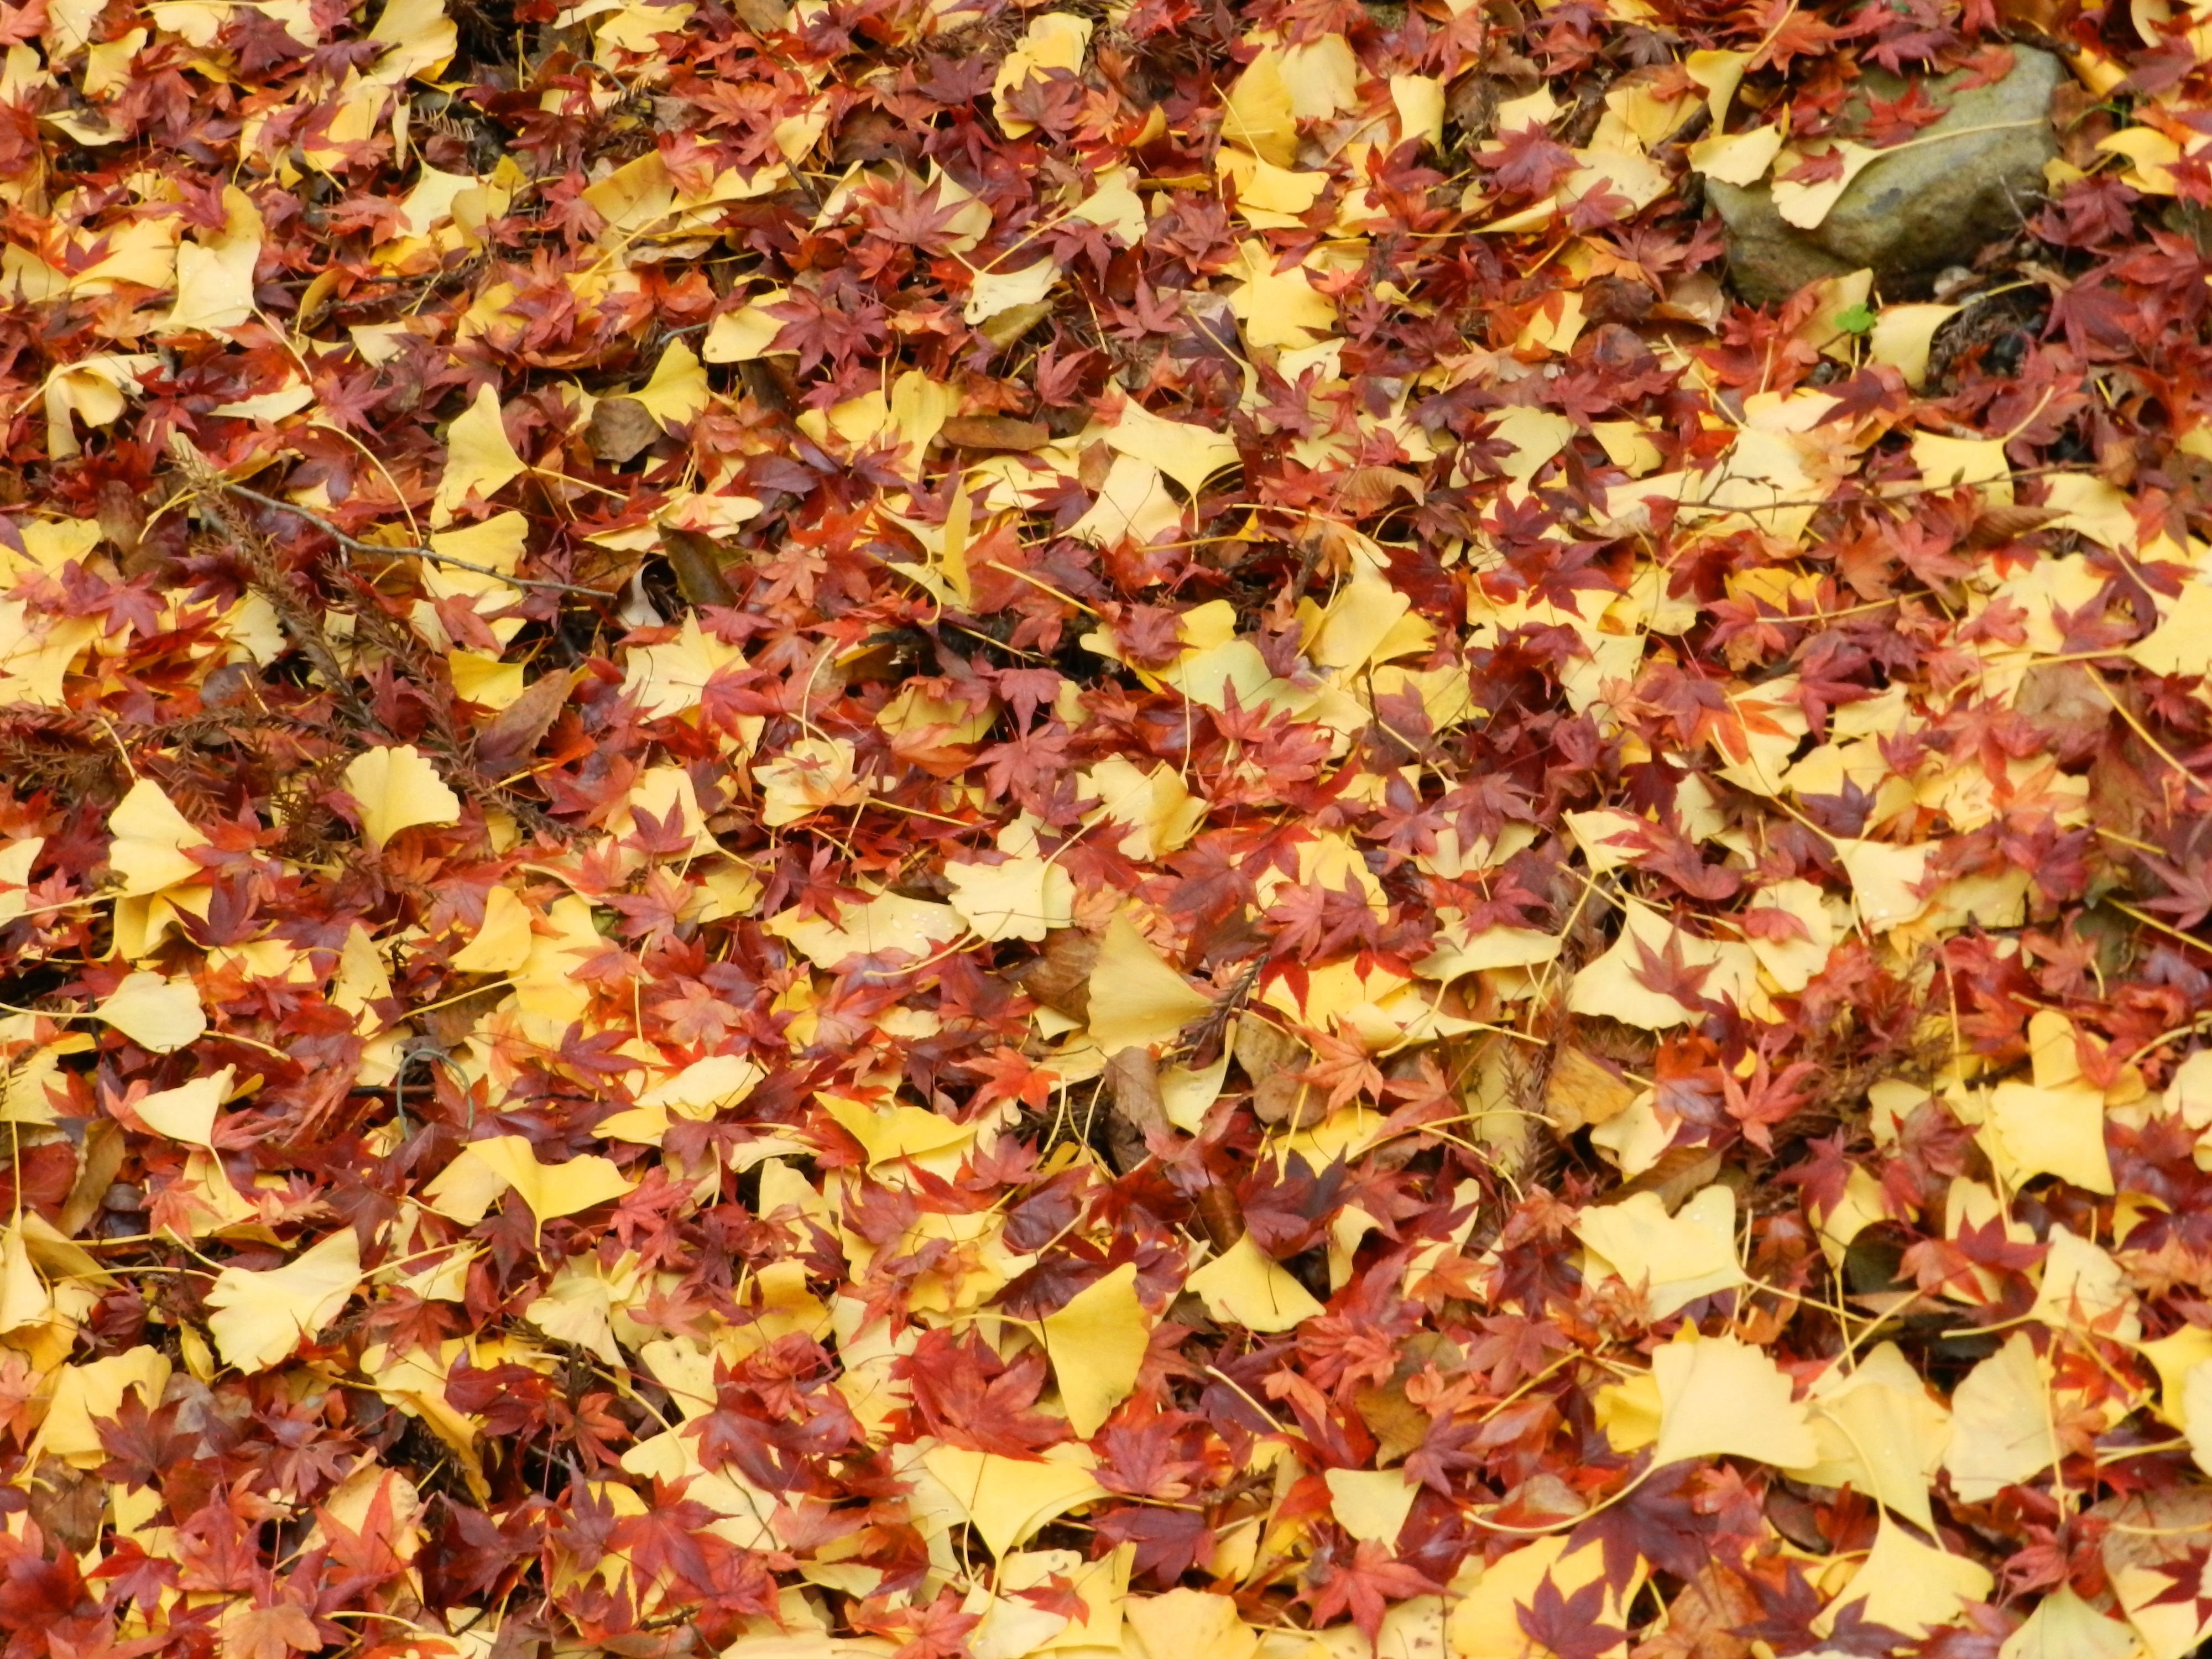
tree, nature, branch, plant, texture, leaf, fall, flower, petal, orange, red, autumn, soil, yellow, japan, season, maple, maple tree, maple leaf, leaves, september, background, deciduous, autumn leaves, flowering plant, woody plant, land plant